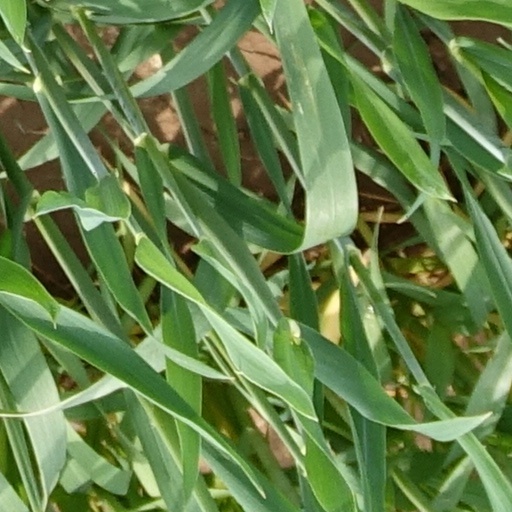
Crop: wheat